2024 Cupa României final

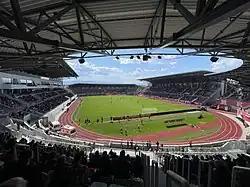
The match will take place at Municipal, Sibiu

The 2024 Cupa României final was the final match of the 2023–24 Cupa României and the 86th final of the Cupa României, Romania's premier football cup competition. It was played on 15 May 2024 between Corvinul Hunedoara and Oțelul Galați, in Sibiu. While for Corvinul this is the first time they reach the final, this will be Oțelul's second chance at the trophy, after the 2004 final that was lost against Dinamo București.